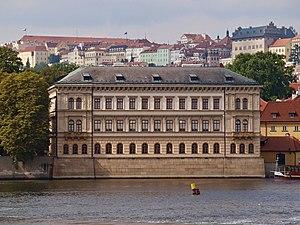
Le Palais Liechtenstein sur l'Île de Kampa est l'un des deux palais, à Prague, qui appartenaient jadis à la Famille Princière de Liechtenstein. À l'heure actuelle, le palais appartient au gouvernement et est utilisé pour accueillir d'importantes visites d'État ainsi que pour diverses manifestations culturelles. Depuis 1964, il est protégé en tant que monument culturel.